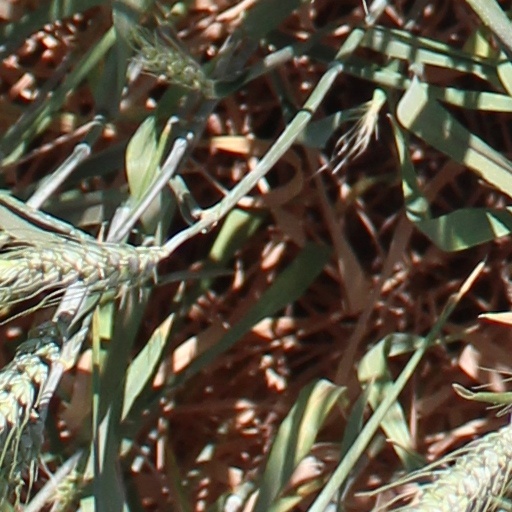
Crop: wheat